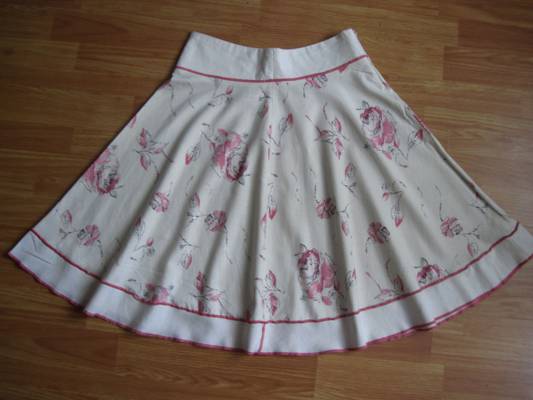
Waste category: clothes